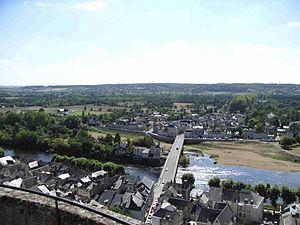
La Vienne est une rivière française traversant les départements du même nom et une partie de la Creuse, de la Corrèze, de la Charente, ainsi que d'Indre-et-Loire. D'une longueur de 372 kilomètres, elle est l'un des principaux affluents de la Loire, avec l'Allier et le Cher, et le plus gros en termes de débit.